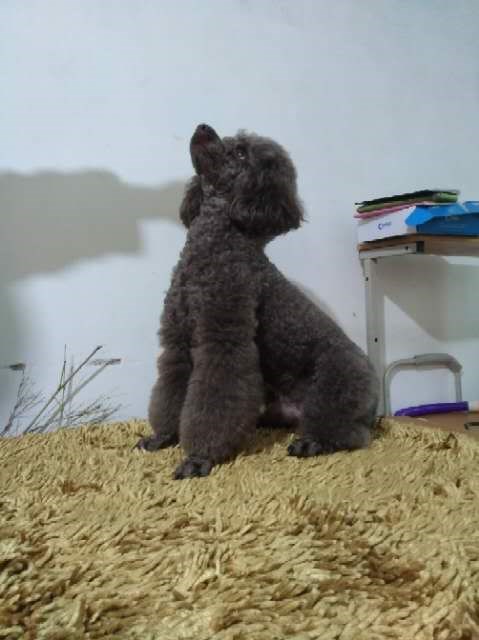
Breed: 2925-n000114-toy_poodle